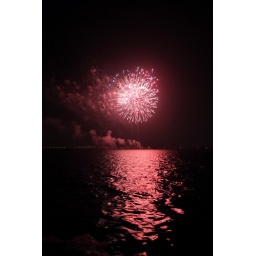
fourth of july on the water in orange park, florida.